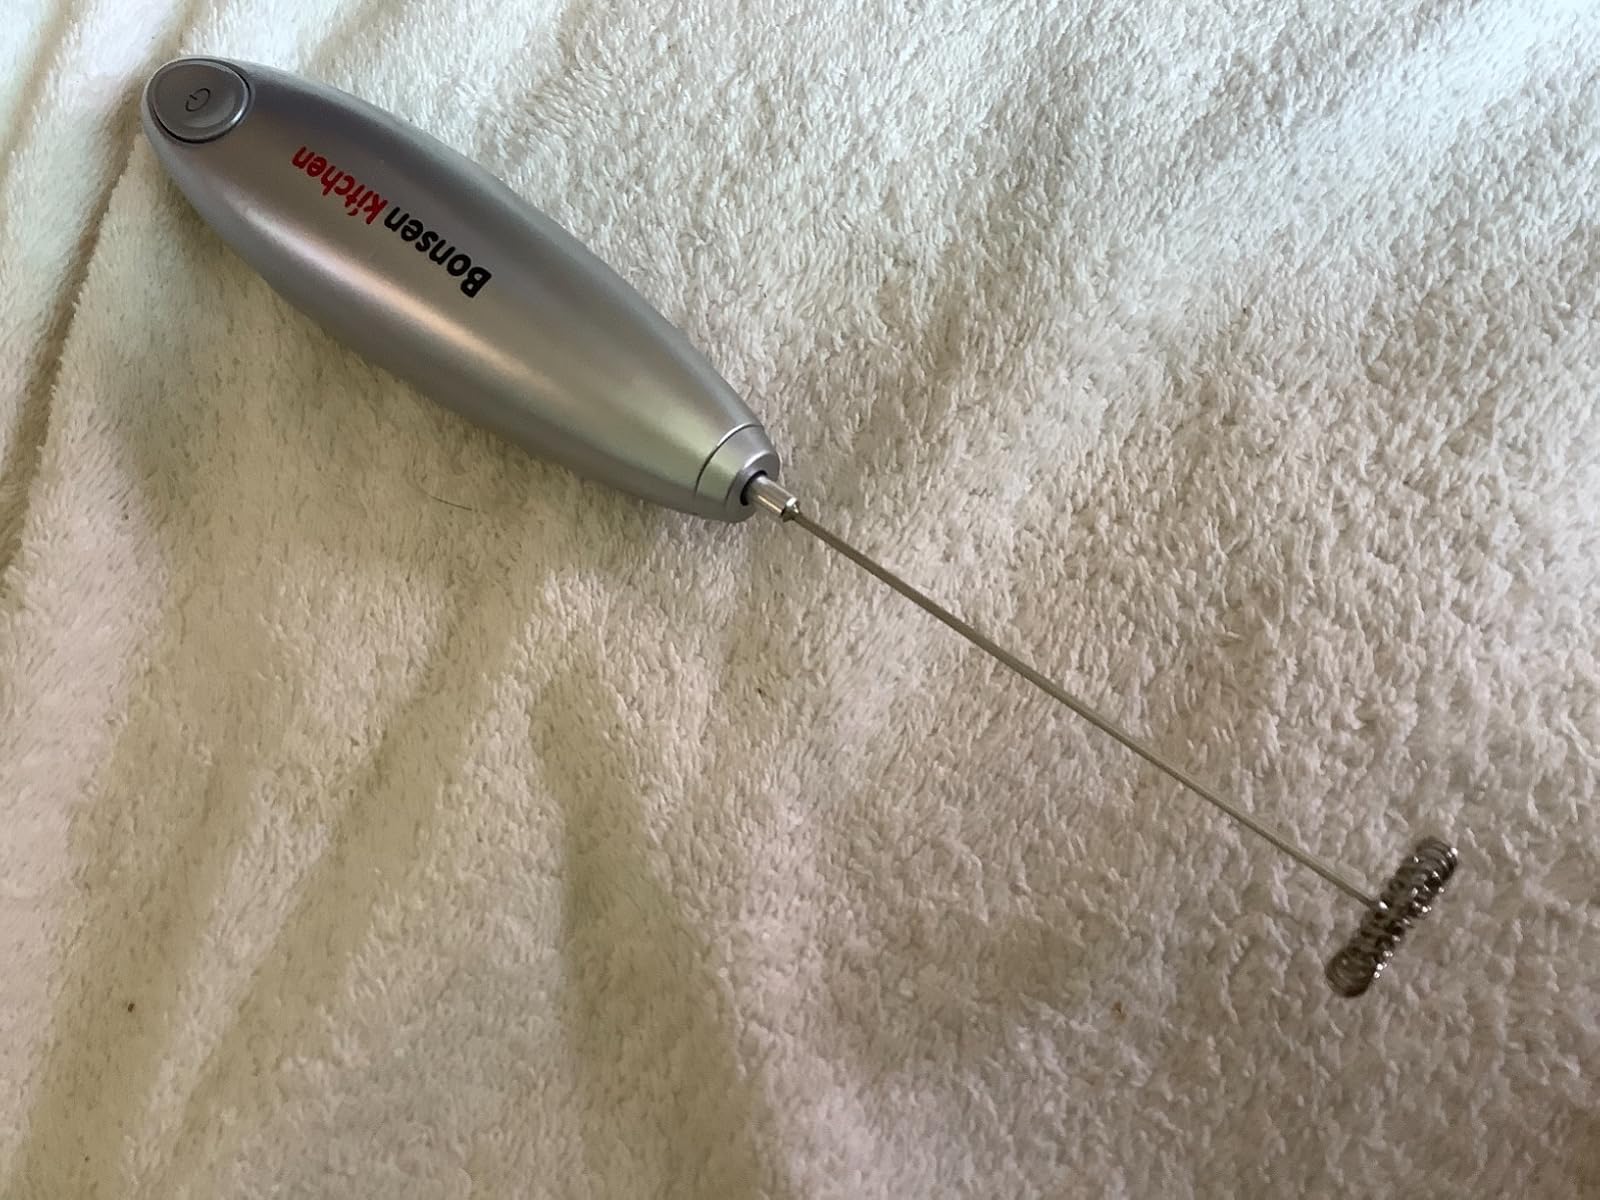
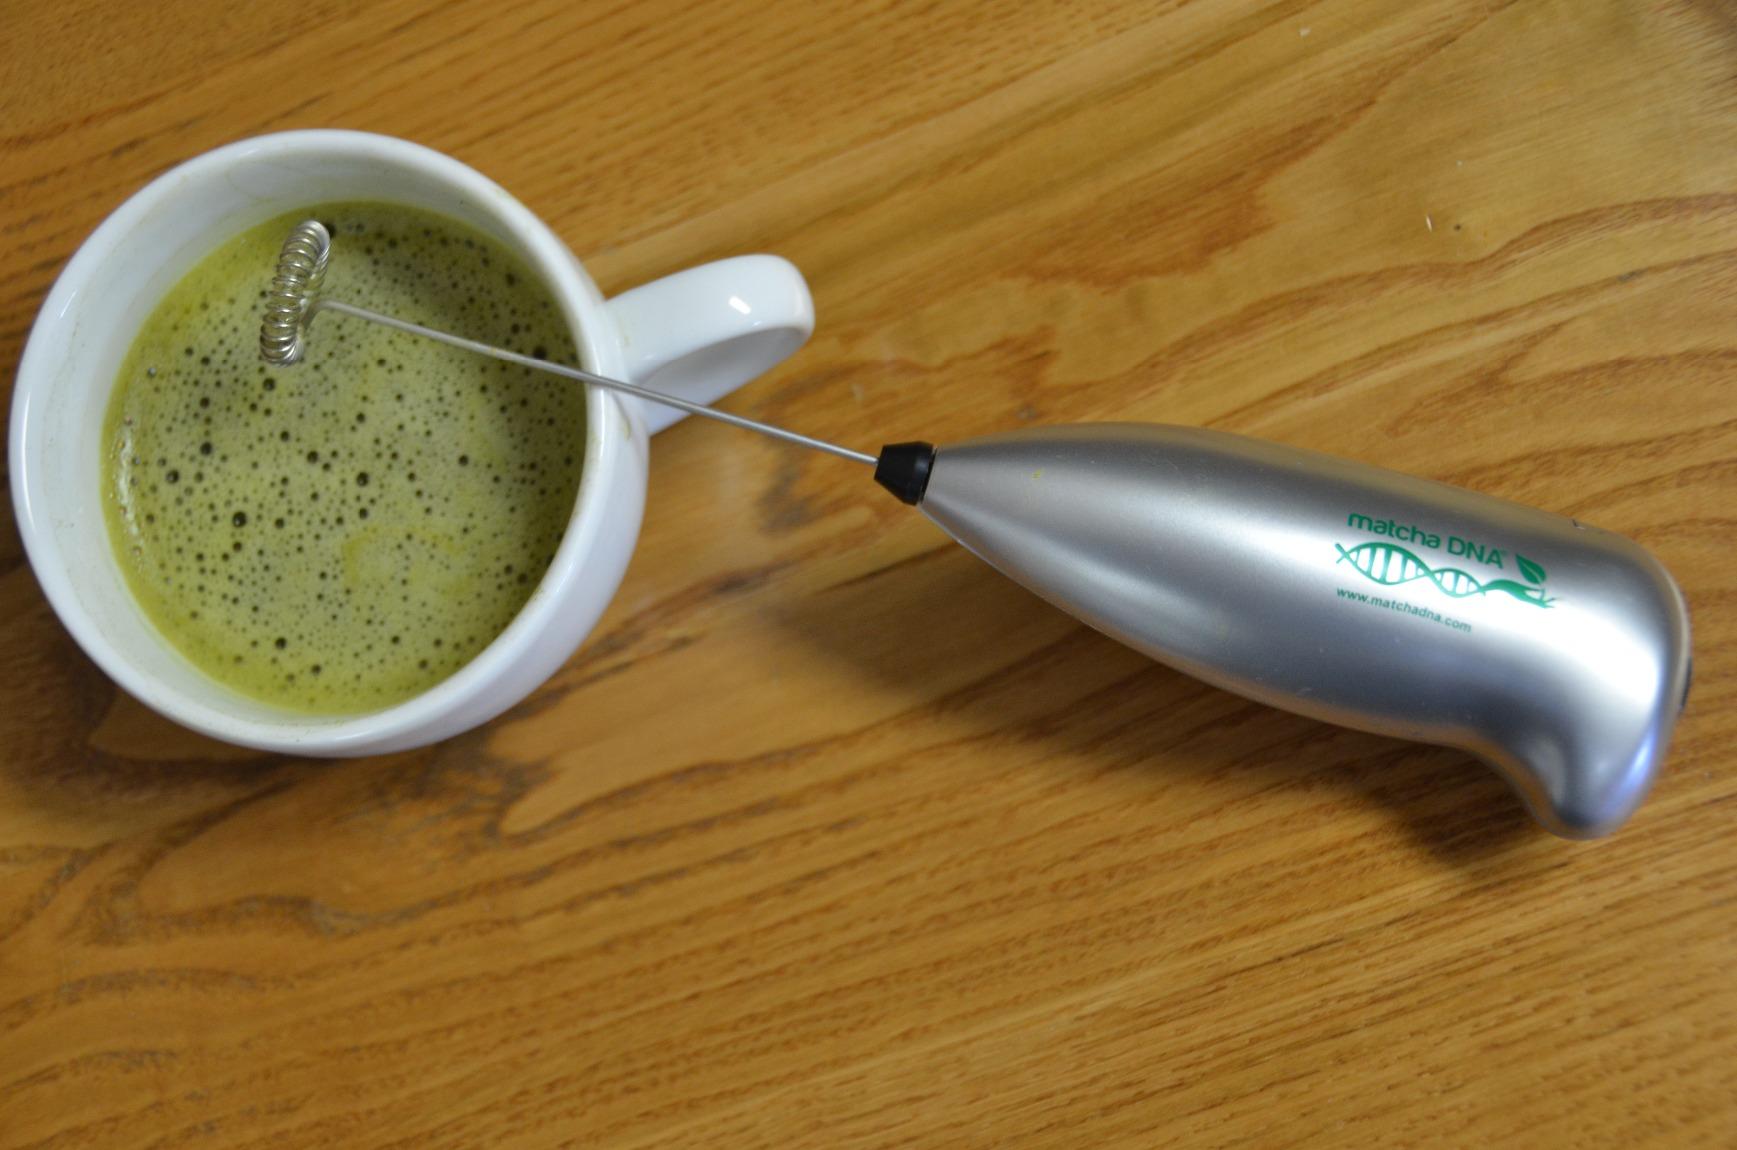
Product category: items_mixer
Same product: no